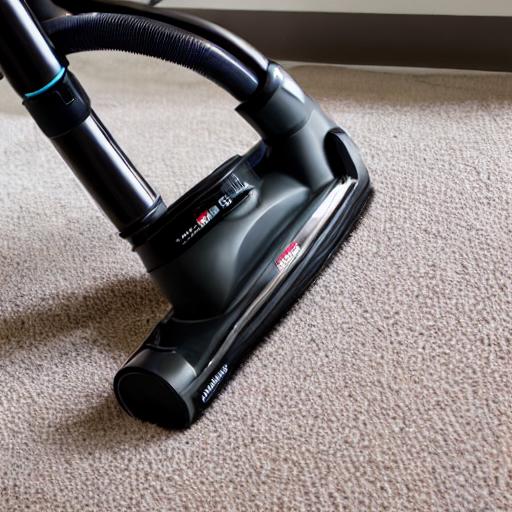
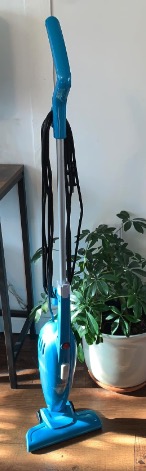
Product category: items_vacuum
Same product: no